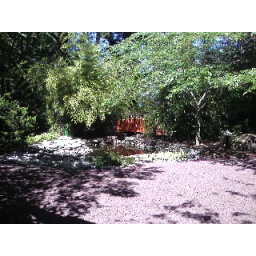
Little red bridge over Koi pond.